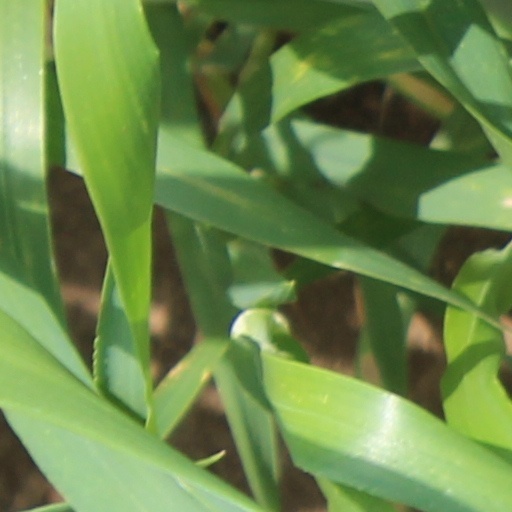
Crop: wheat